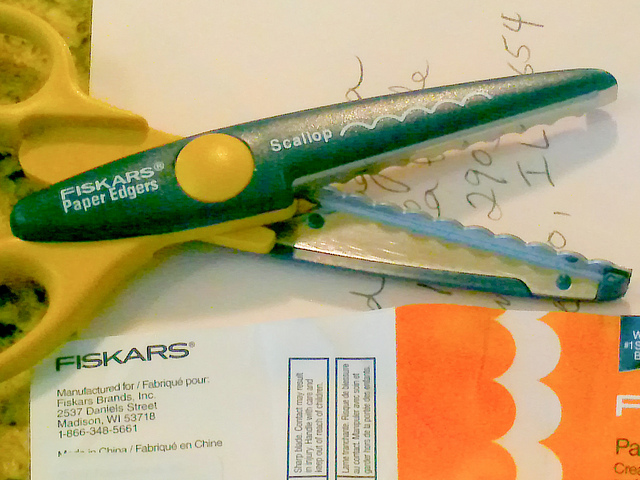
user: Given an image and a question. Answer the question in a short answer. Question: What type of scissors are these? Short Answer:
assistant: craft